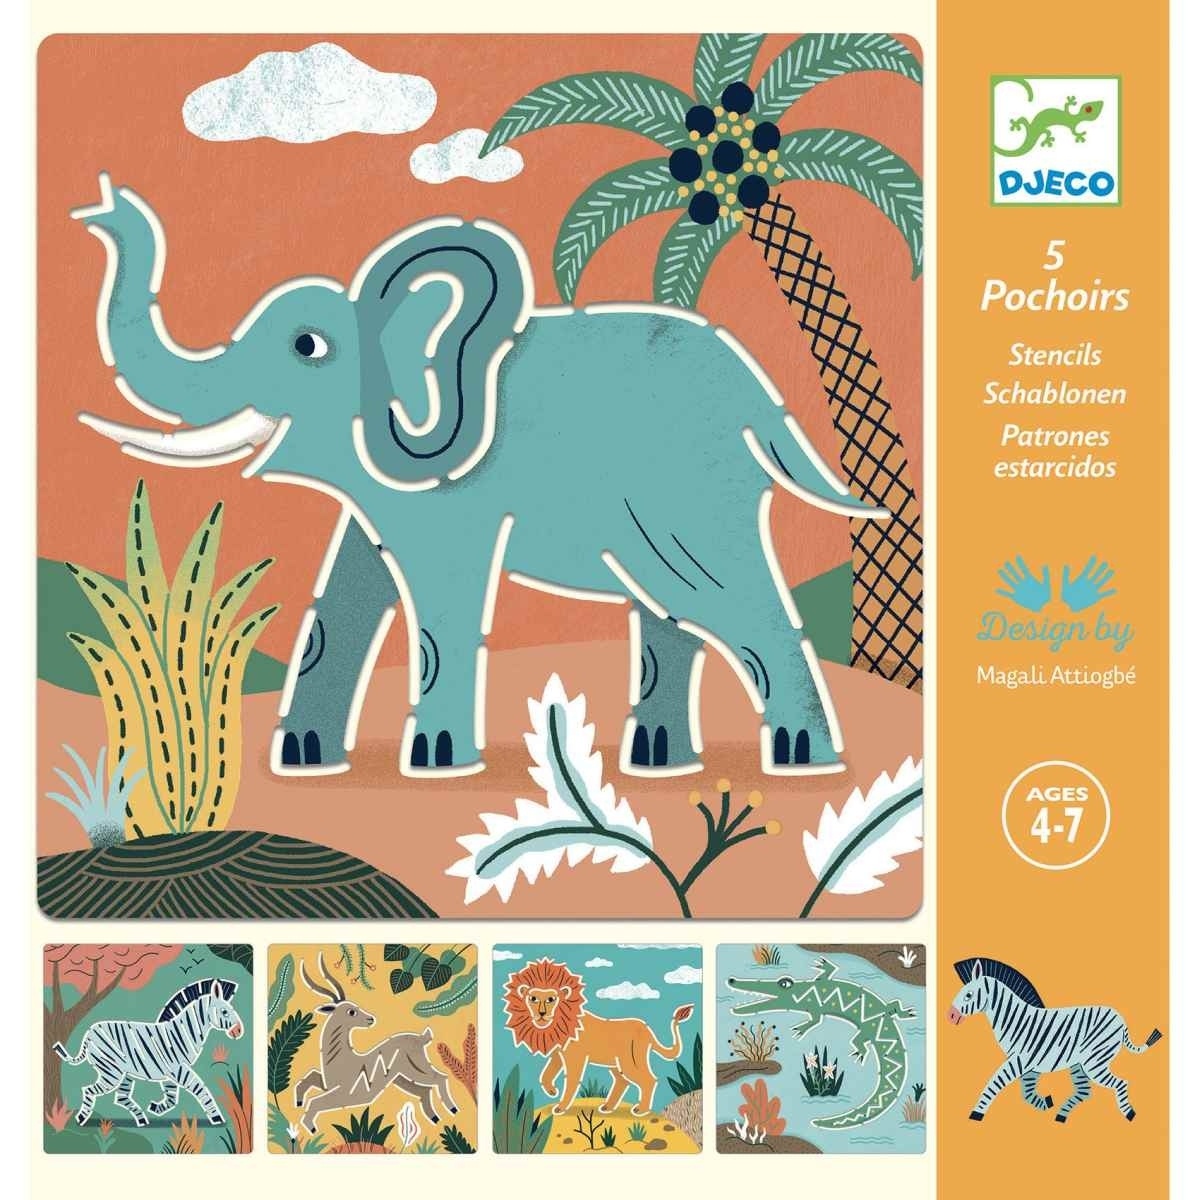
Schablonen: Wilde Tiere
ab 4 Jahren 5 Schablonen mit tollen Wildtier-Motiven, um zu lernen, wie man Wildtiere zeichnet. Die Schlitze führen den Stift und zeichnen die dargestellten Tiere perfekt nach. Die Schablonen bestehen aus dickem Kunststoff, können abgewaschen werden und sind sehr robust, sodass man beliebig oft von vorne anfangen kann! 5 Schablonen, deren Motive dazu inspirieren, tolle Bilder zu erschaffen. Schablonen aus dickem, abwaschbarem und strapazierfähigem Kunststoff. Breite Schlitze für das Zeichnen mit einem Stift, aber auch einem Filzstift. Man lernt zeichnen, indem man Vorlagen nachzeichnet. Inhalt: 5 Kunststoffschablonen (20 x 20 cm) Alter: 4-7 Jahre Produktgröße: 20 x 20 cm Verpackungsgröße: 22 x 23 cm
Brand: Djeco
Category: Toys & Games > Toys > Art & Drawing Toys > Stencil & Tracing Papers